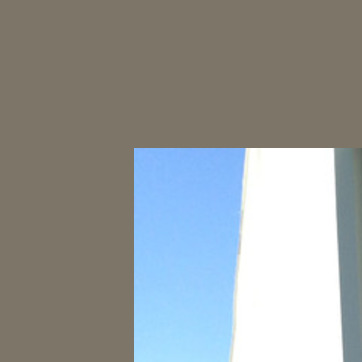
Material: sky